Balaraju Katha

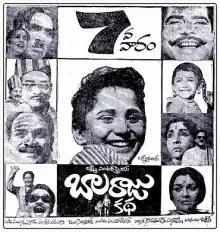

Balaraju Katha is a 1970 Indian Telugu-language drama film written by Mullapudi Venkata Ramana and directed by Bapu. It is a remake of the 1969 Tamil film "Vaa Raja Vaa", and has won the Nandi Award for Best Feature Film (bronze).